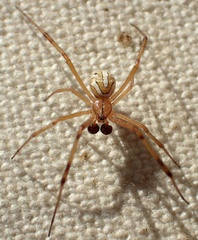
Species: Lactrodectus_hesperus